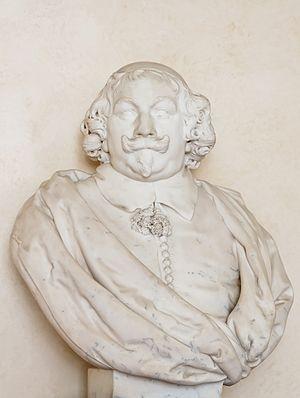
Portrait de Cornelis Witsen (1606-1665), bourgmestre d'Amsterdam.
Artus Quellinus I ou Artus Quellin l'Ancien ou Arnoldus Quellijn est un sculpteur flamand né le 30 août 1609 et mort le 23 août 1668 à Anvers. Il est considéré comme le représentant le plus important du baroque dans la sculpture dans les Pays-Bas méridionaux. Son œuvre a eu une influence majeure sur le développement de la sculpture en Europe du Nord. Il a réalisé une majeure partie de ses œuvres à Amsterdam. Il fait partie de la dynastie d'artistes des Quellin.